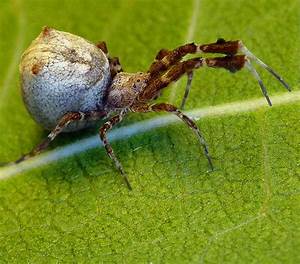
Label: spider